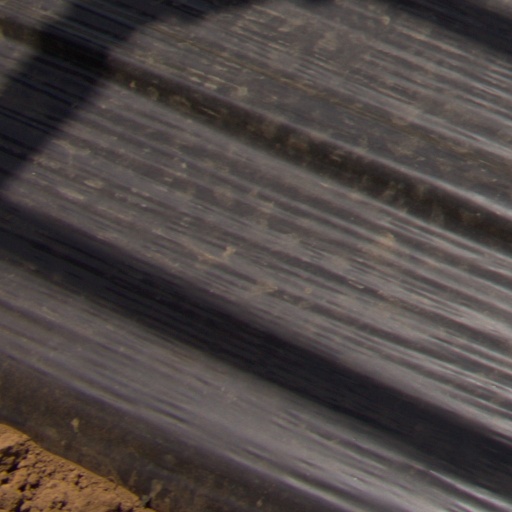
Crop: Jerusalem artichoke